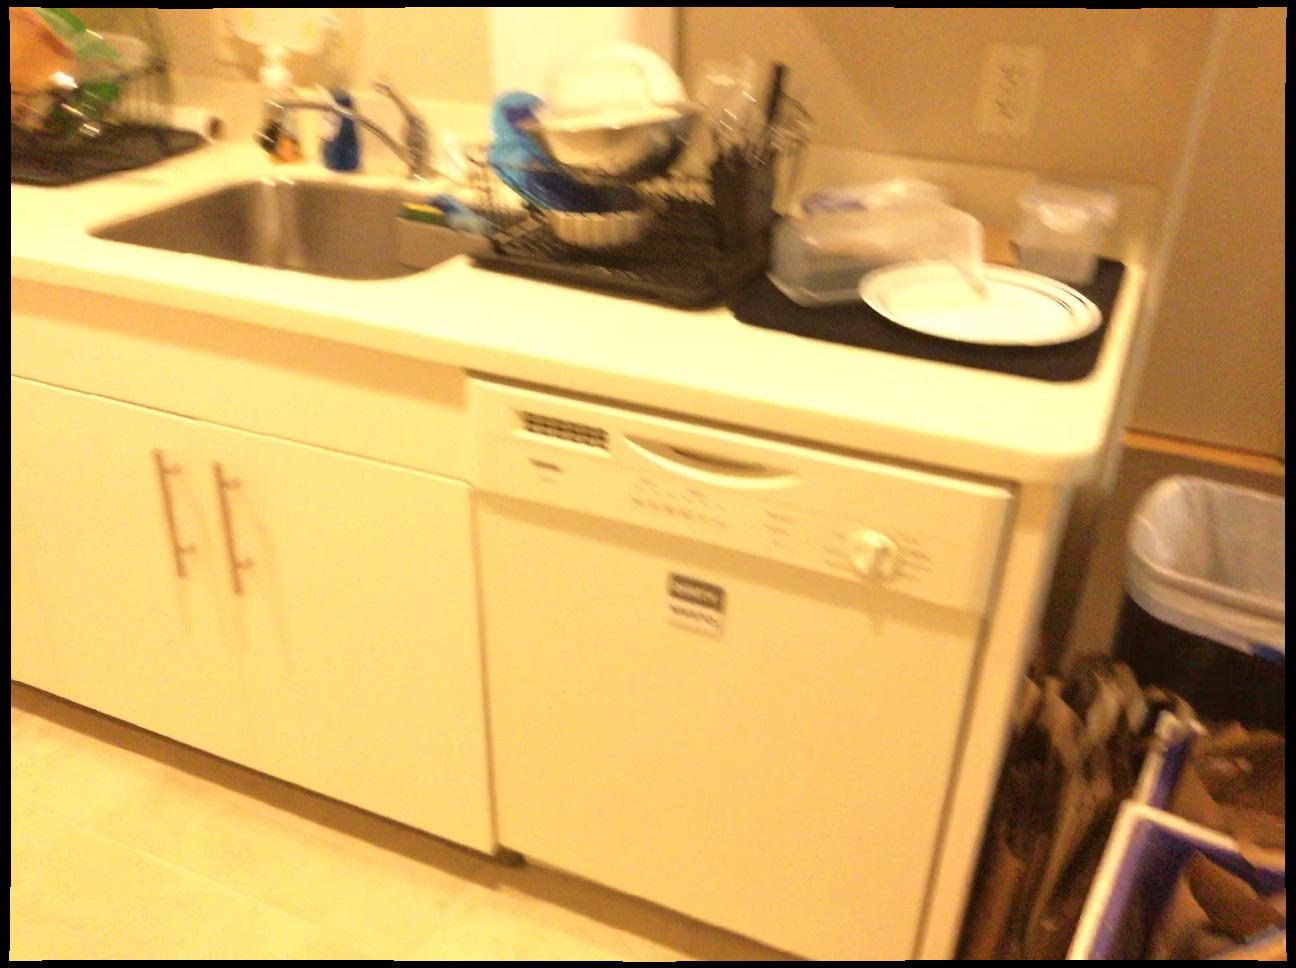
Question: Can the counter fit behind the socket from the camera's perspective? Final answer should be yes or no.
Answer: Yes